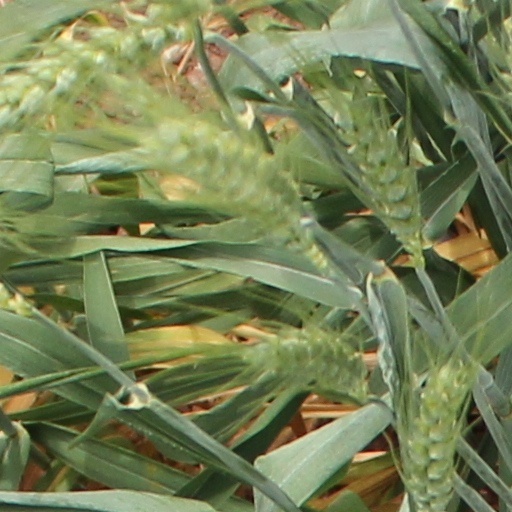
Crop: wheat